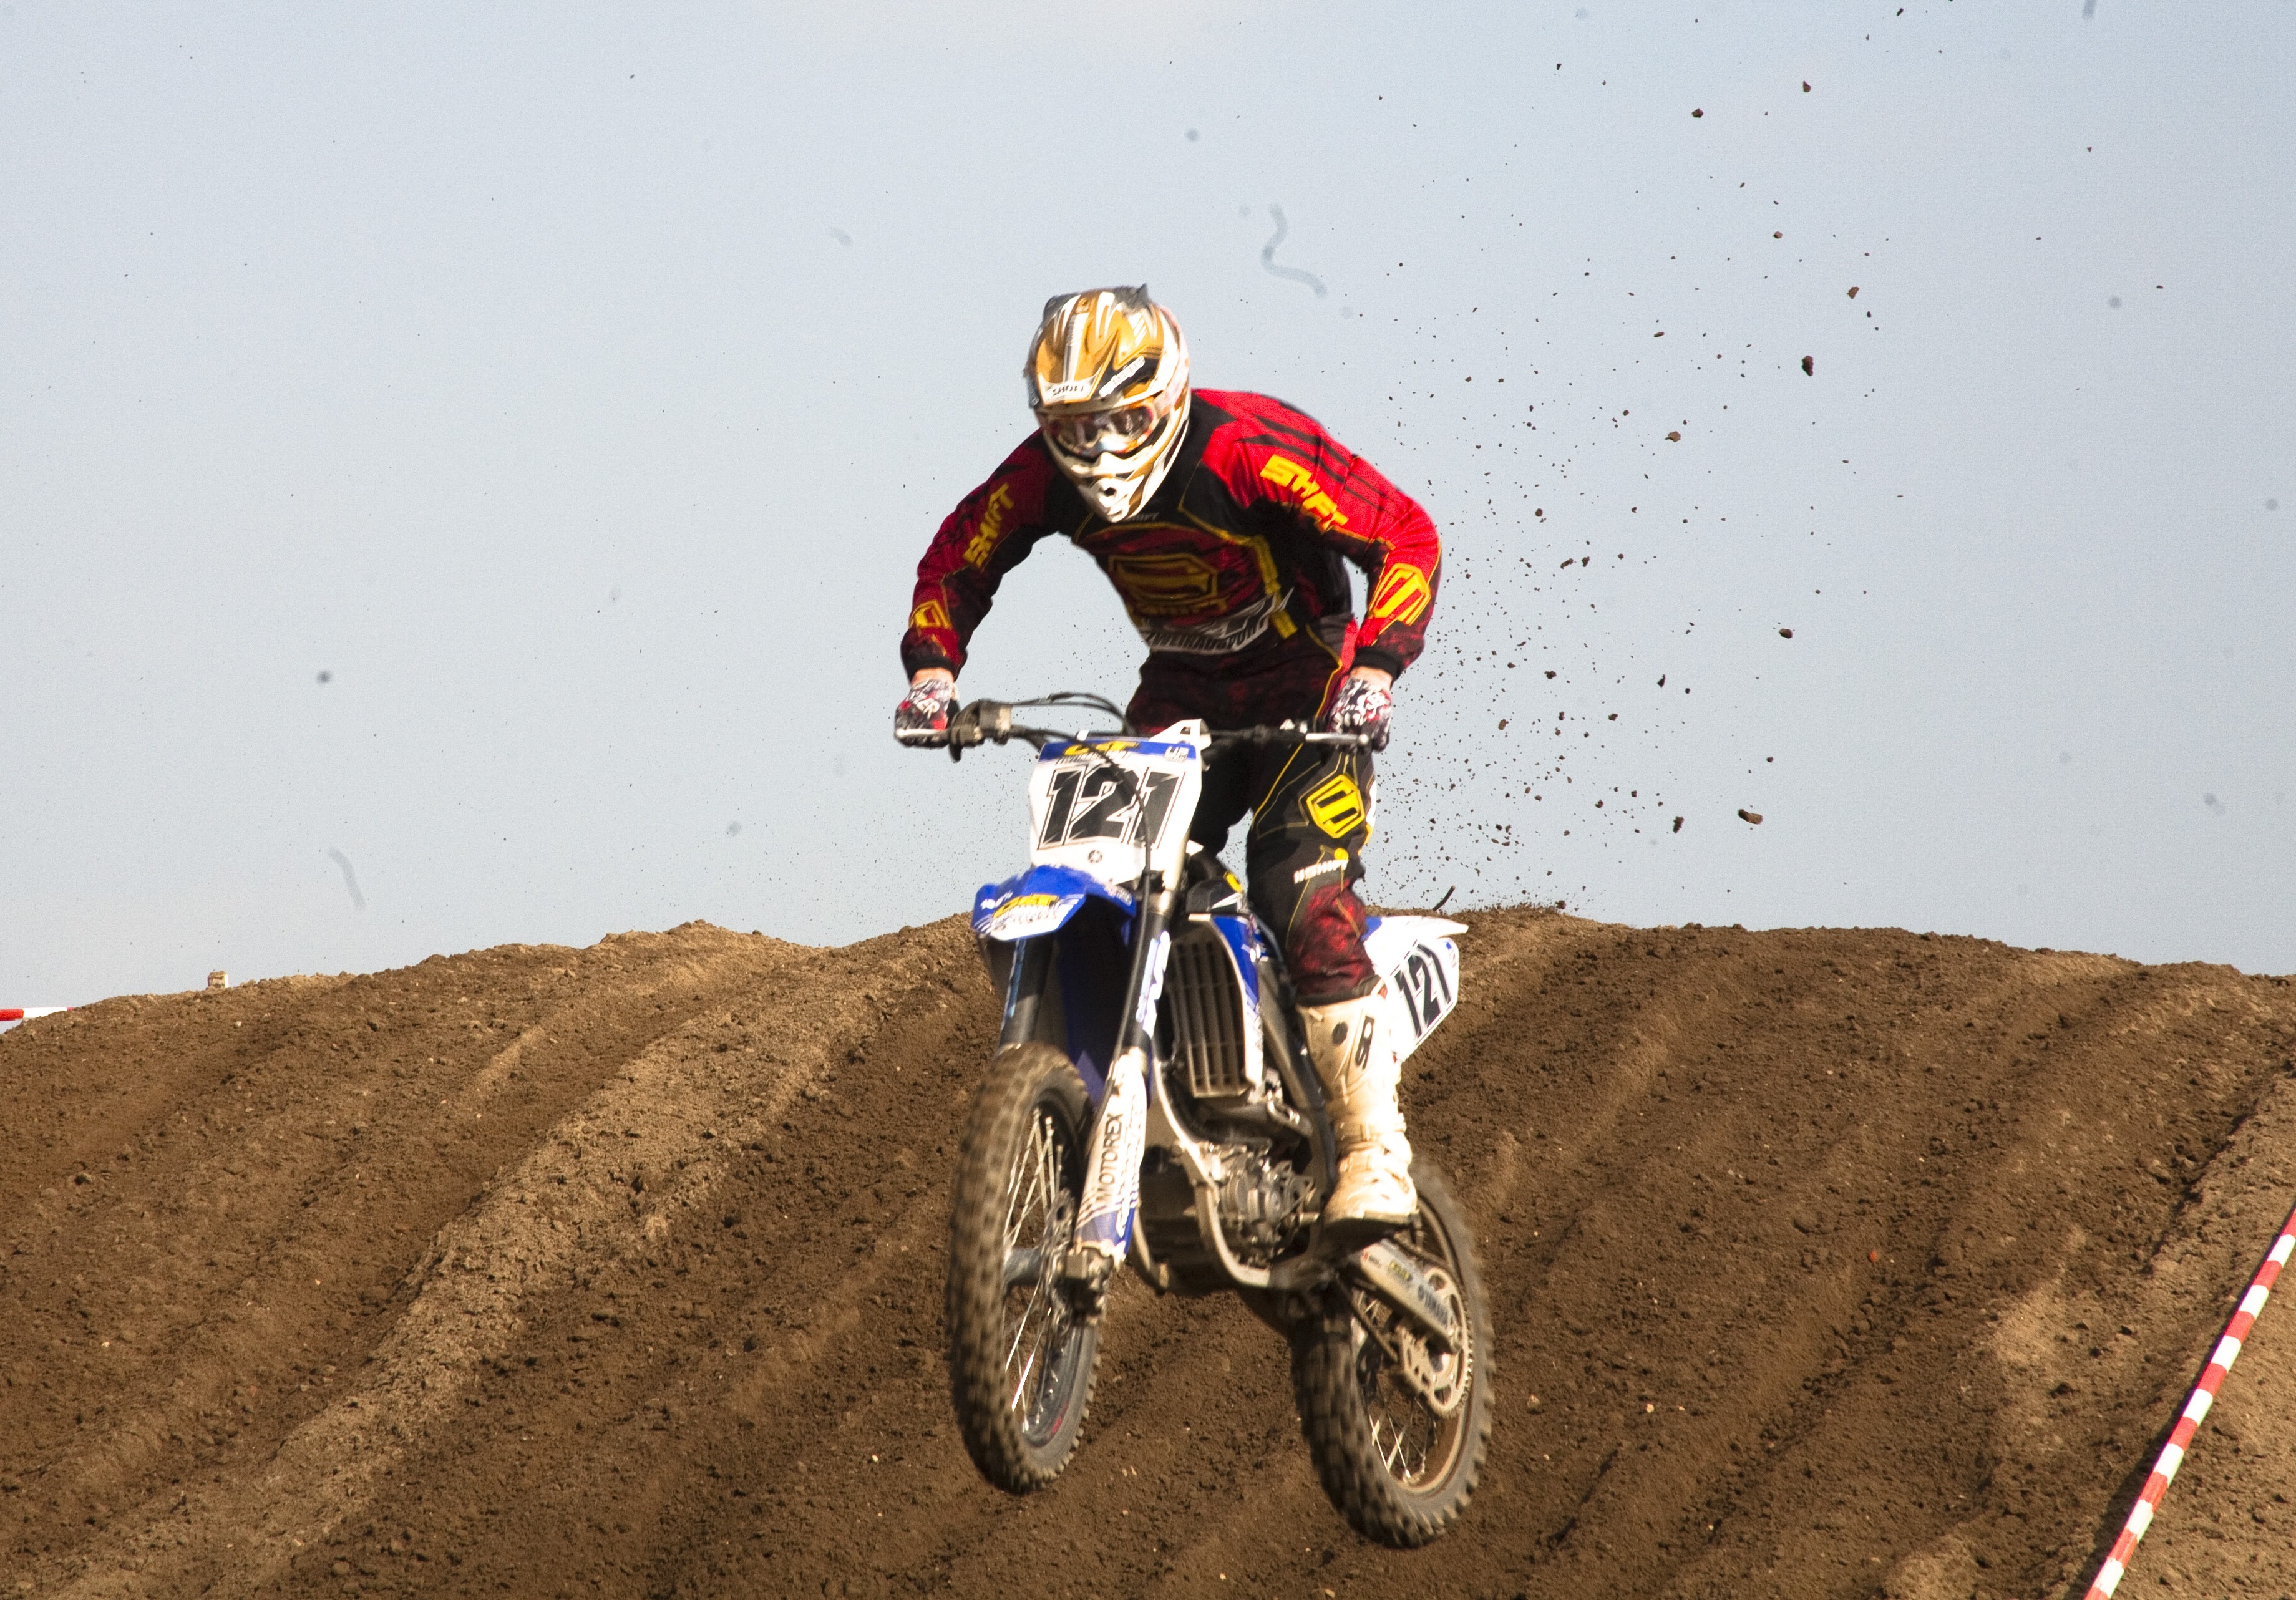
sand, jump, vehicle, motorcycle, motocross, soil, extreme sport, sports, downhill, racing, motorsport, freestyle motocross, motorcycle racing, cycle sport, downhill mountain biking, bicycle motocross, endurocross